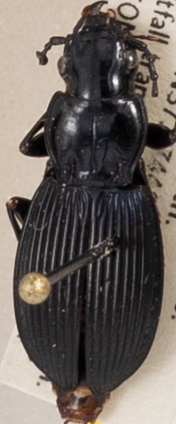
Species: Pterostichus lachrymosus
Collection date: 2019-06-04
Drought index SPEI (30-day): -1.13
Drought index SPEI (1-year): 2.09
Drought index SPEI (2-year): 2.09